Lokmanya Nagar metro station

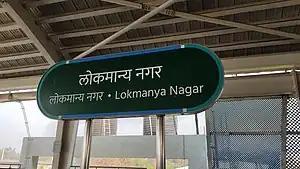

Lokmanya Nagar is the elevated western terminal metro station on the east–west corridor of the Aqua Line of Nagpur Metro in Nagpur, India. The metro station became operational on 28 January 2020.